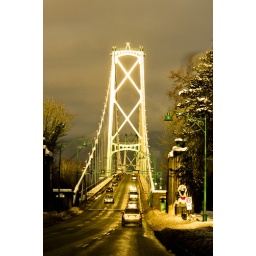
This was taken at around 2:30 in the afternoon. The bridge is so shiny because of the reflection of the sun.